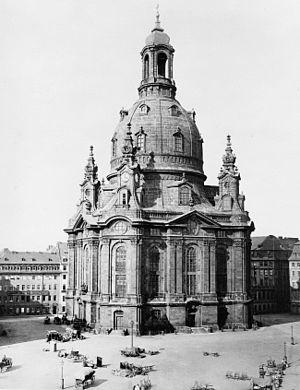
L’architecture baroque apparaît au début du XVIIᵉ siècle en Italie et se propage rapidement dans toute l'Europe. Elle utilise le vocabulaire esthétique de l'architecture Renaissance d'une façon nouvelle, plus rhétorique, plus théâtrale, plus ostensible, afin de servir le projet absolutiste et triomphal de l'Église et des Etats. L'architecture baroque, comme le baroque lui-même, est caractérisée par un usage opulent et tourmenté des matières, des jeux d'ombre, de lumière et de couleurs.
L'église Notre-Dame de Dresde est une église luthérienne de Dresde, œuvre de l'architecte George Bähr, commencée en 1726 et achevée en 1743. On l'a considérée comme une des plus belles églises luthériennes d'Allemagne. Avec son immense dôme surhaussé en pierre, chef-d’œuvre technique de l'architecture baroque, et le grand lanternon qui le surmonte, l'église mesure 96 mètres de hauteur.